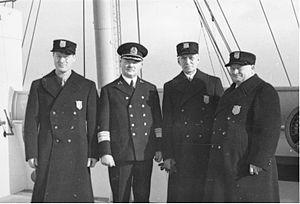
Avery Brundage, né le 28 septembre 1887 à Détroit aux États-Unis et mort le 8 mai 1975 à Garmisch-Partenkirchen en Allemagne de l'Ouest, est un athlète, dirigeant sportif et collectionneur d'art américain. C'est le cinquième président du Comité international olympique, en fonction de 1952 à 1972.